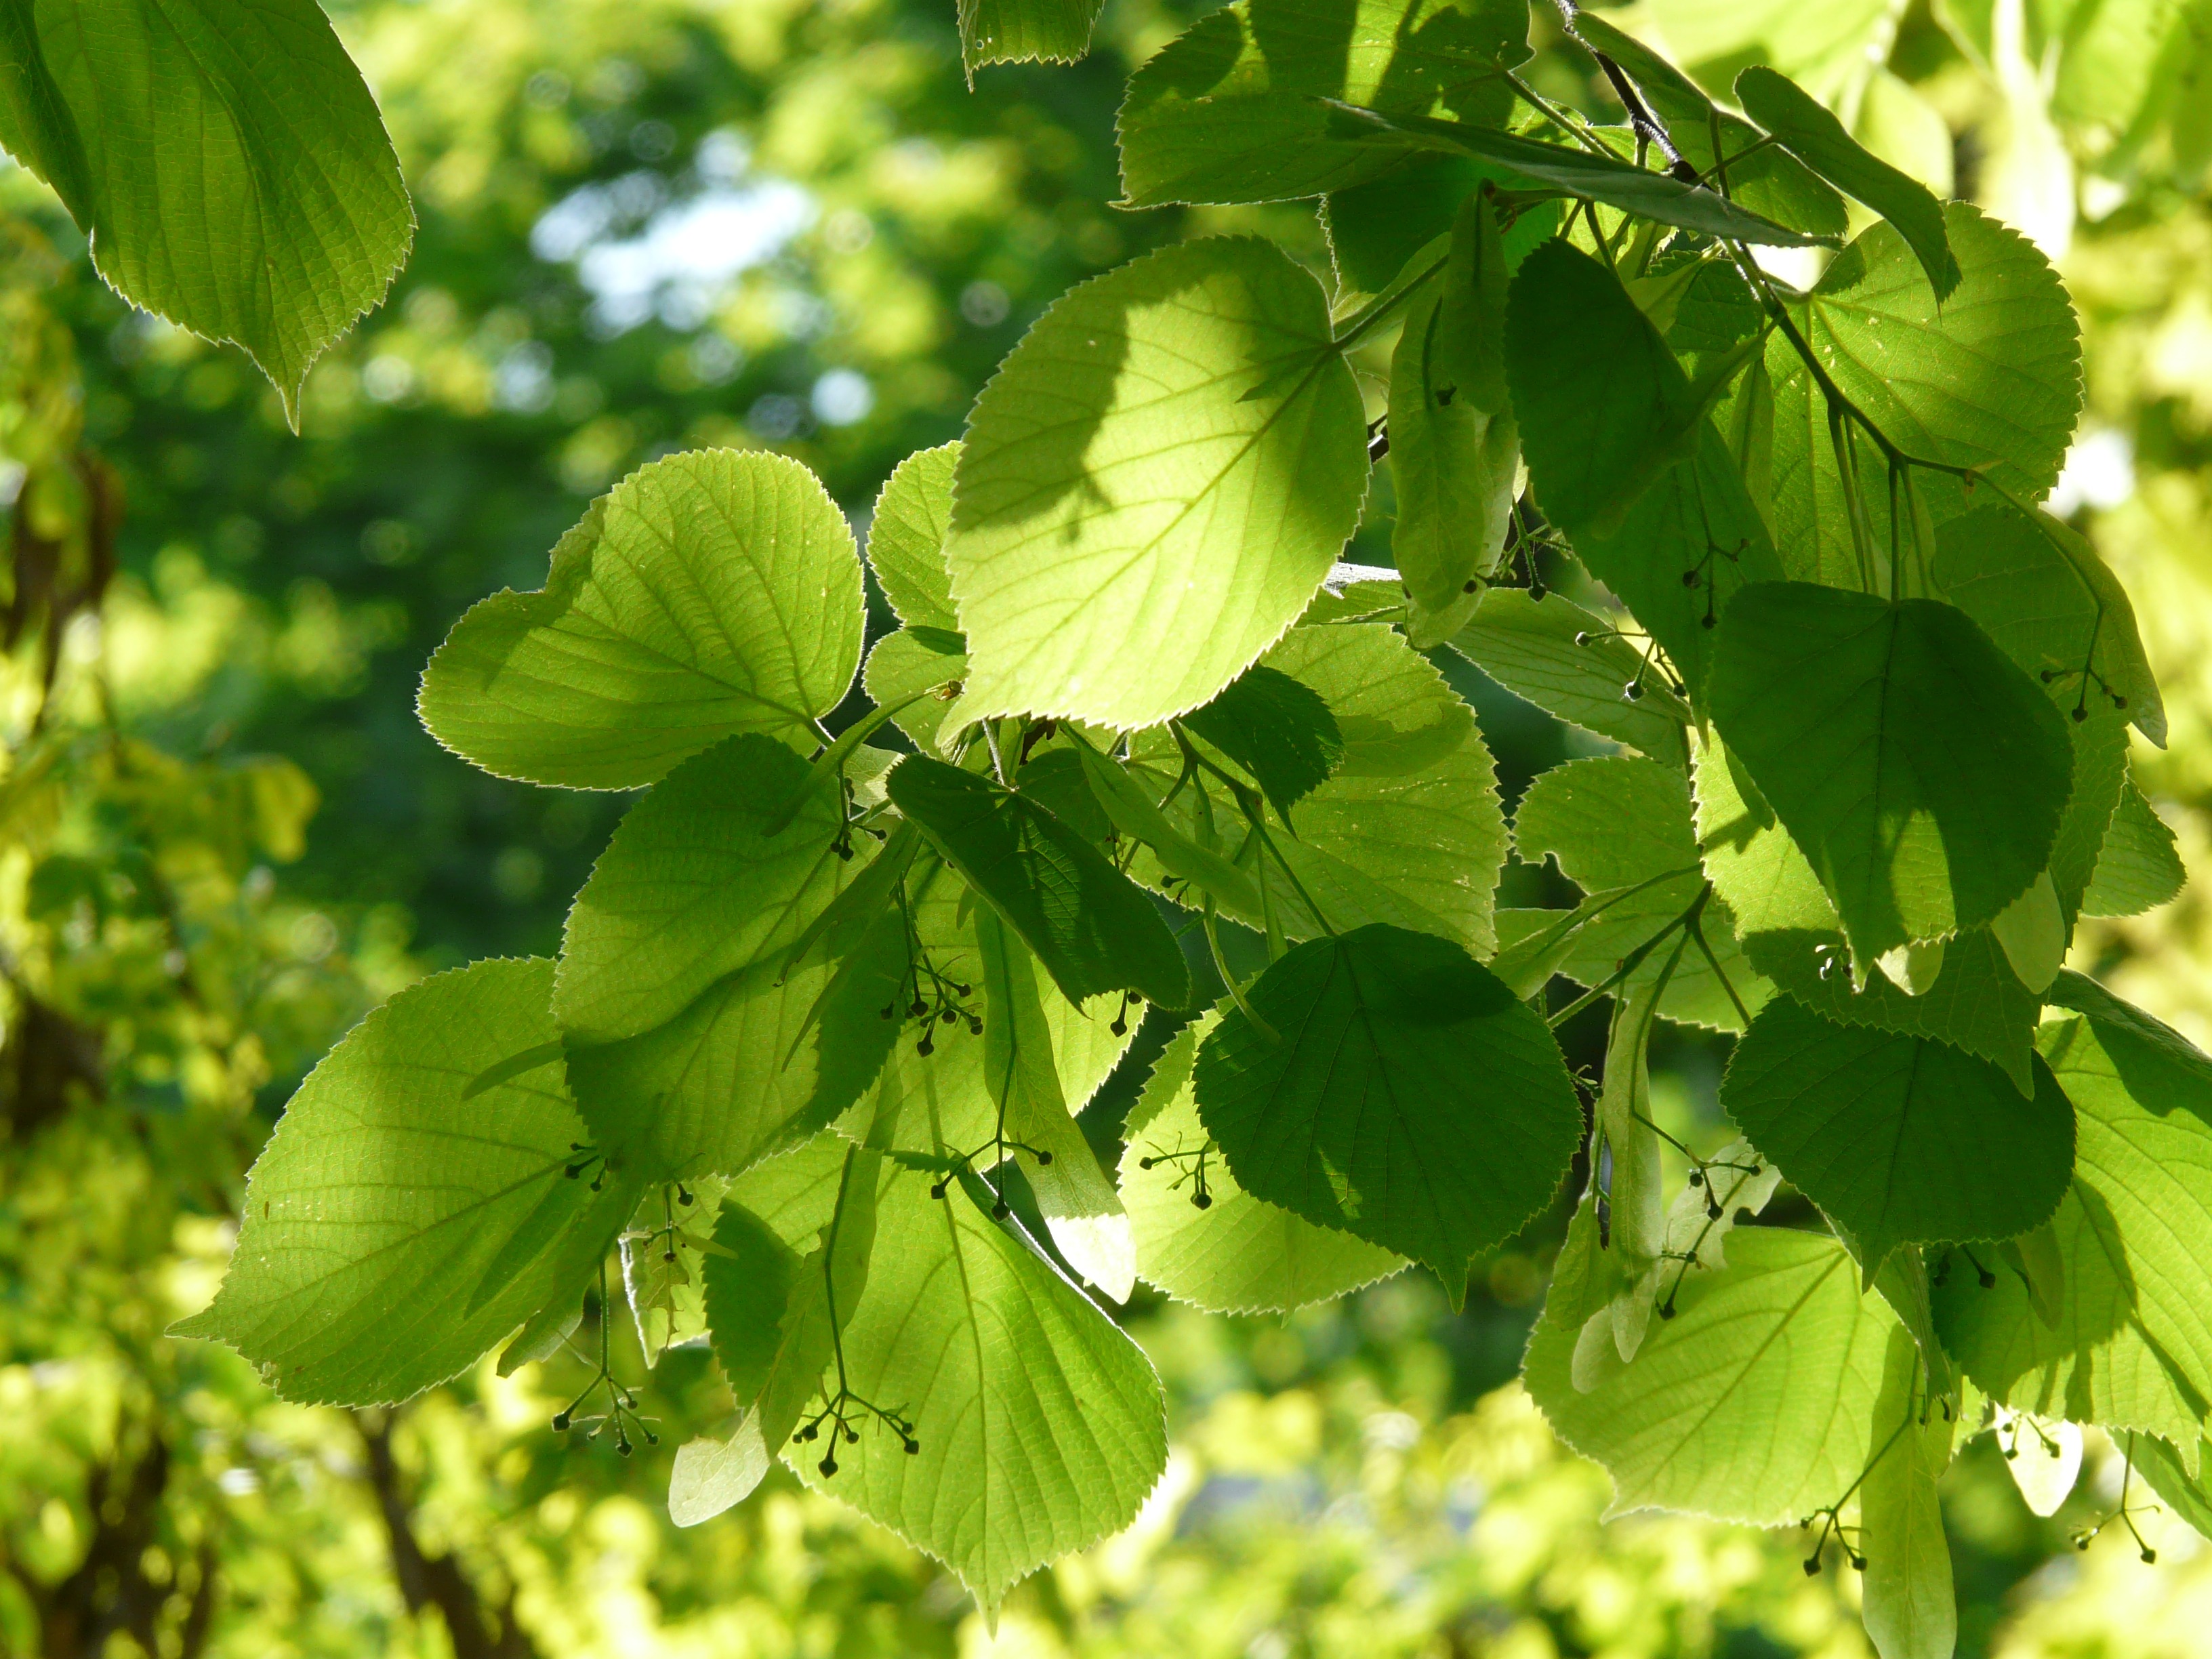
tree, branch, plant, sunlight, leaf, flower, food, green, produce, botany, pods, deciduous, linde, flowering plant, maidenhair tree, lime blossom, tilia, tilia cordata, woody plant, land plant, winter linde, stone linde